Elena Brockmann

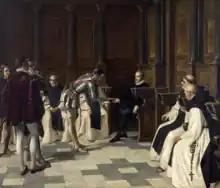
"Philip II receiving news of the loss of the Armada", 1895

Brockmann was born in Madrid as the granddaughter of Fanny Keats (the sister of the poet), whose portrait she painted. Her uncle Juan Llanos y Keats gave her painting lessons and she also studied with the history painter José Benlliure y Gil, where she was influenced by Joaquin Sorolla. She won awards in 1887 and 1892 at the "Exposiciones Nacionales de Bellas Artes".